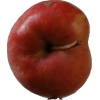
Label: Apple 10